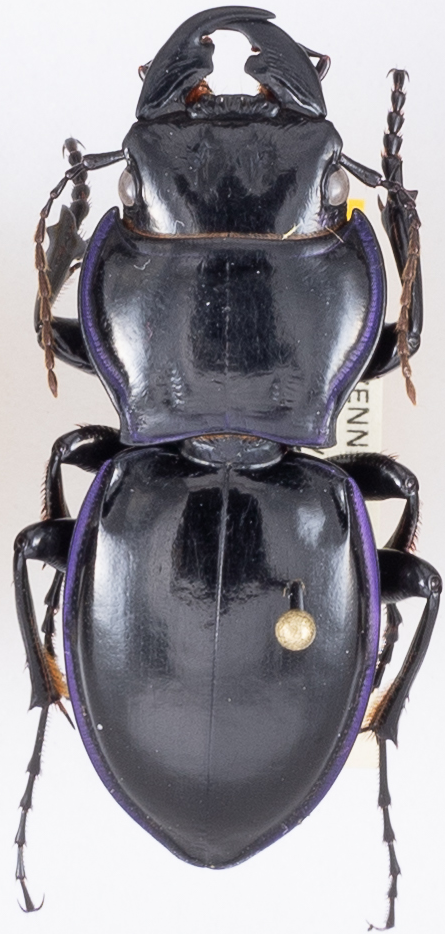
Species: Pasimachus punctulatus
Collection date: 2017-06-13
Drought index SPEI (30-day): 1.498
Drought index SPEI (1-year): -0.946
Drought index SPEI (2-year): -0.54